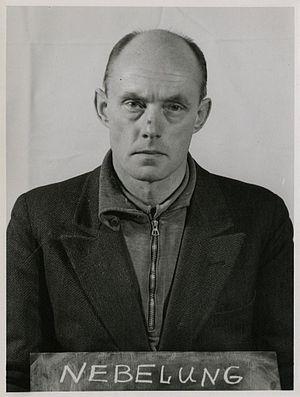
Le procès des Juges a été le troisième des douze procès pour crimes de guerre organisé par les autorités américaines dans leur zone d'occupation en Allemagne, à Nuremberg, après la fin de la Seconde Guerre mondiale.